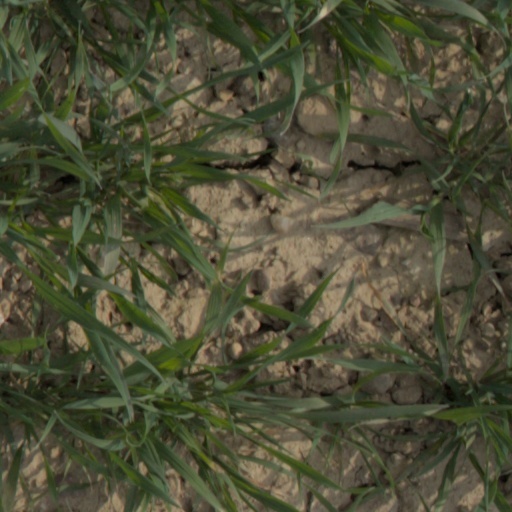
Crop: wheat